Question: Please indicate a possible affordance area of the bench that can be used for sitting
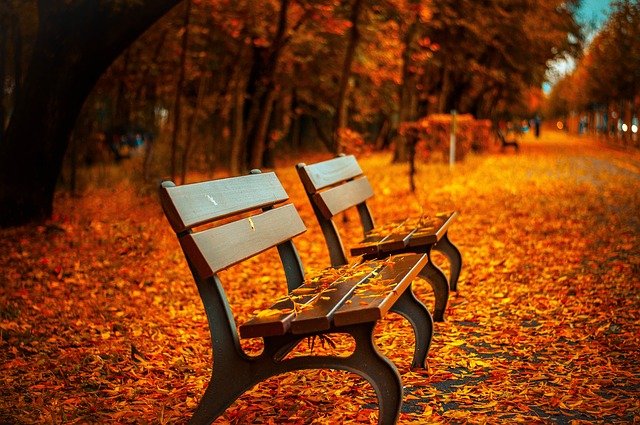
Answer: [247.5, 253.5, 426.5, 323.5]